Pod razor

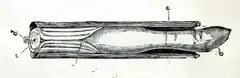
"Ensis siliqua"; a) foot b) mantle c) inhalant siphon d) exhalant siphon e) shell

"Ensis siliqua" is found in coastal areas of the north east Atlantic Ocean from the Baltic Sea and the North Sea to the Mediterranean Sea.